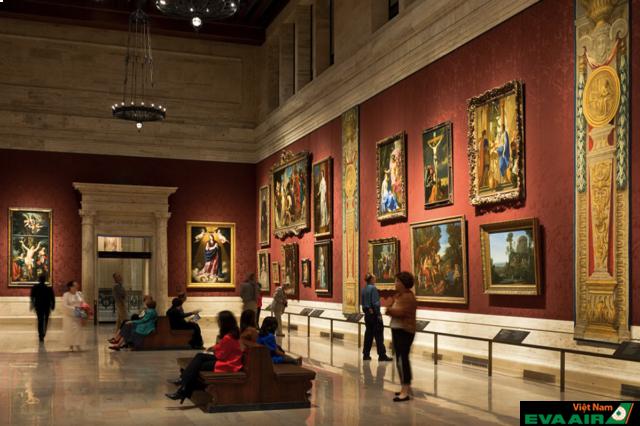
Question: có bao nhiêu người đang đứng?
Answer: có tám người